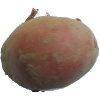
Label: Potato Red 1